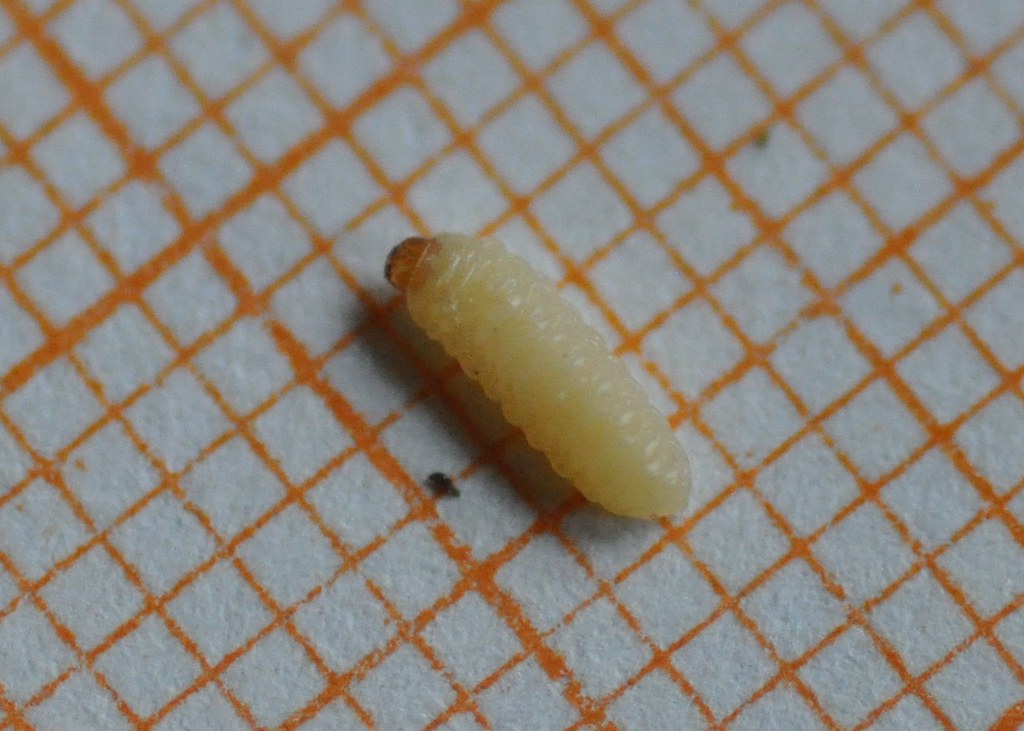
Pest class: pea_weevil